Cisternoni of Livorno

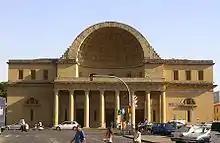
"La Gran Conserva" of Livorno designed in 1829

Pasquale Poccianti, the reservoirs' architect, was "Engineer to the Commune of Livorno" and "Architect of the Royal Works". Poccianti had trained at Florence's Accademia di Belle Arti. In his capacity as court architect, Poccianti worked on many prominent Tuscan buildings both private and municipal, including the grand ducal residence, the Palazzo Pitti. Poccianti was a keen disciple of the architect Gaspare Maria Paoletti, who had redesigned much of the Villa del Poggio Imperiale leaving only the main facade unchanged. In 1807, Giuseppe Cacialli redesigned the principal facade of the Villa from drawings by Poccianti.